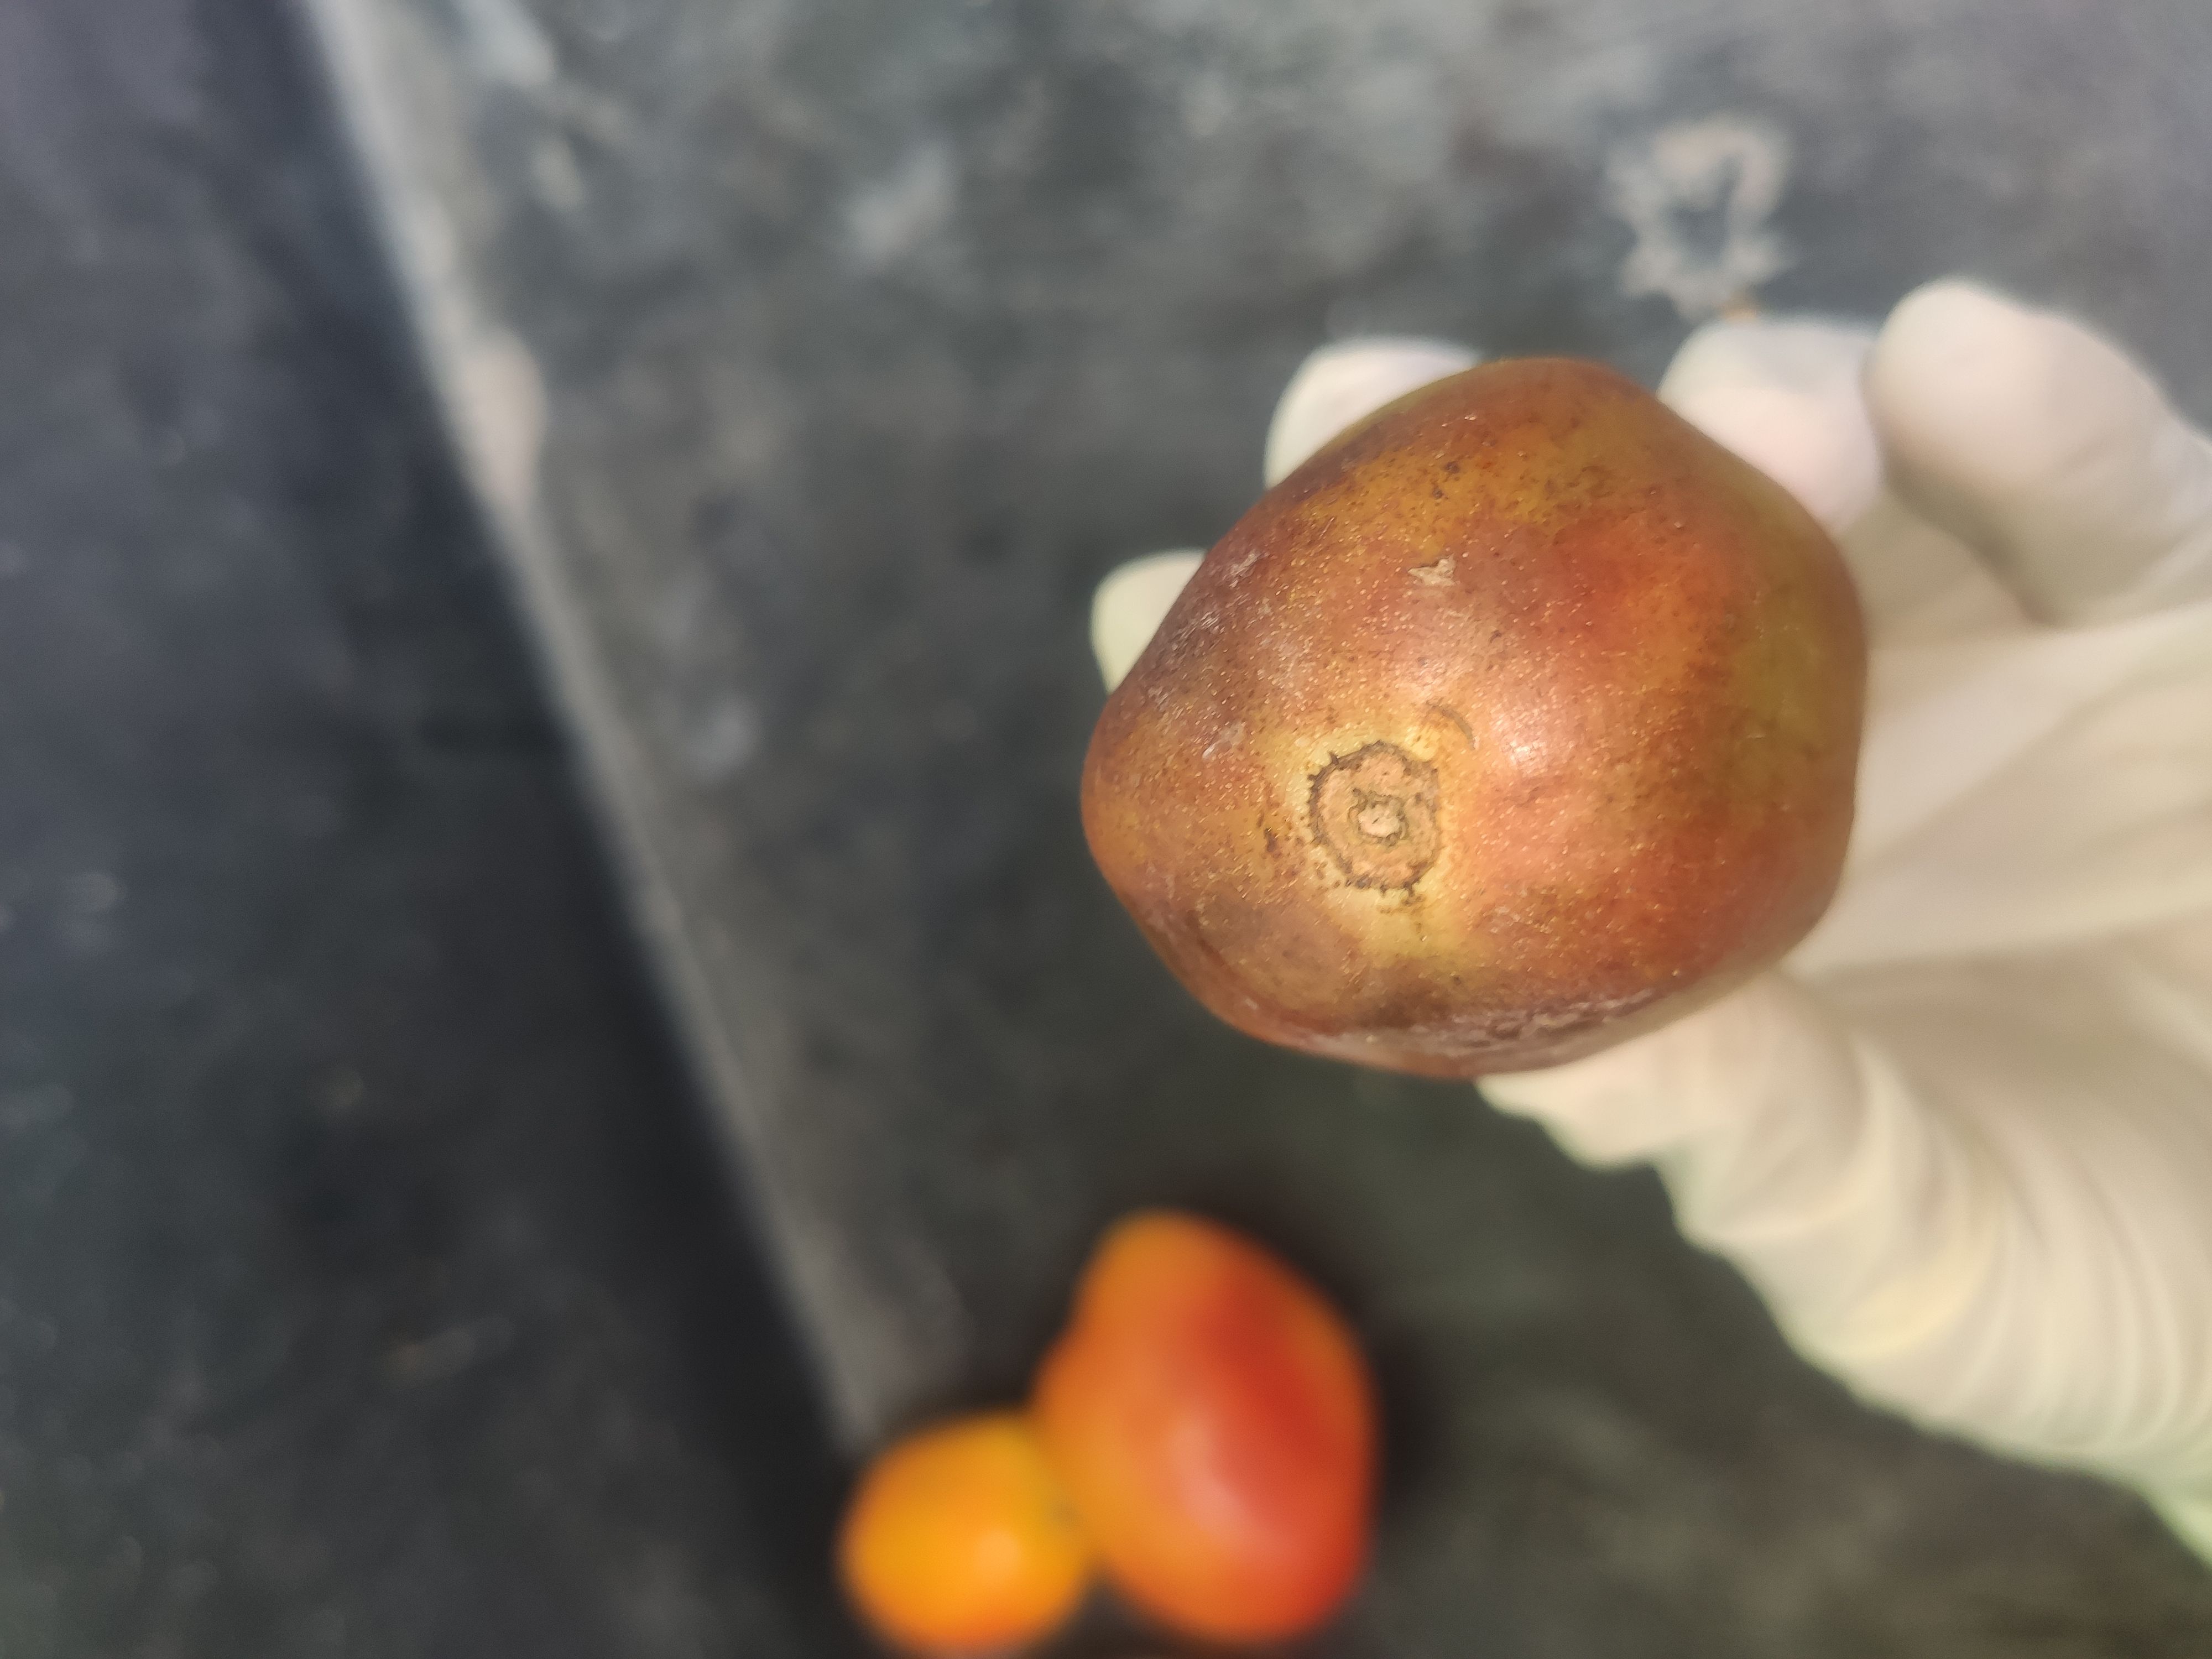
Fruit: tomatoes
Grade: 2nd-grade